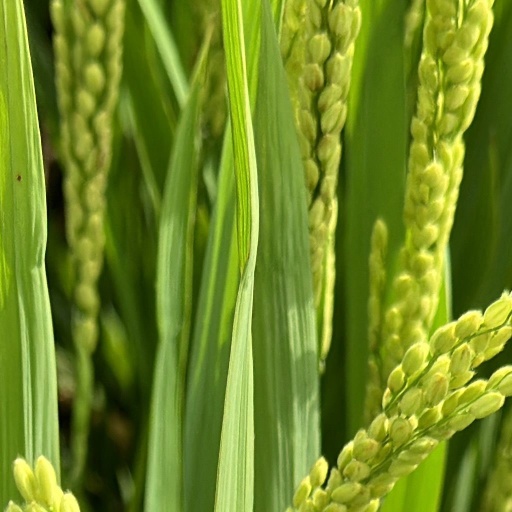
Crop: rice